List of Superman & Lois characters

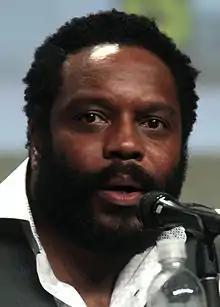
Chad L. Coleman played Bruno.

Lois Lane (portrayed by Elizabeth Tulloch; is a renowned journalist and Clark's wife.